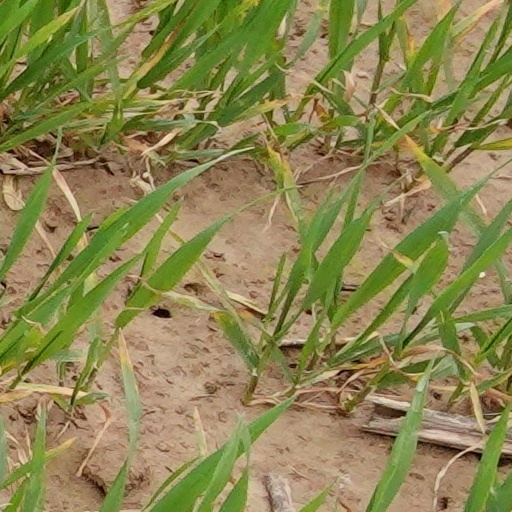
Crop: wheat